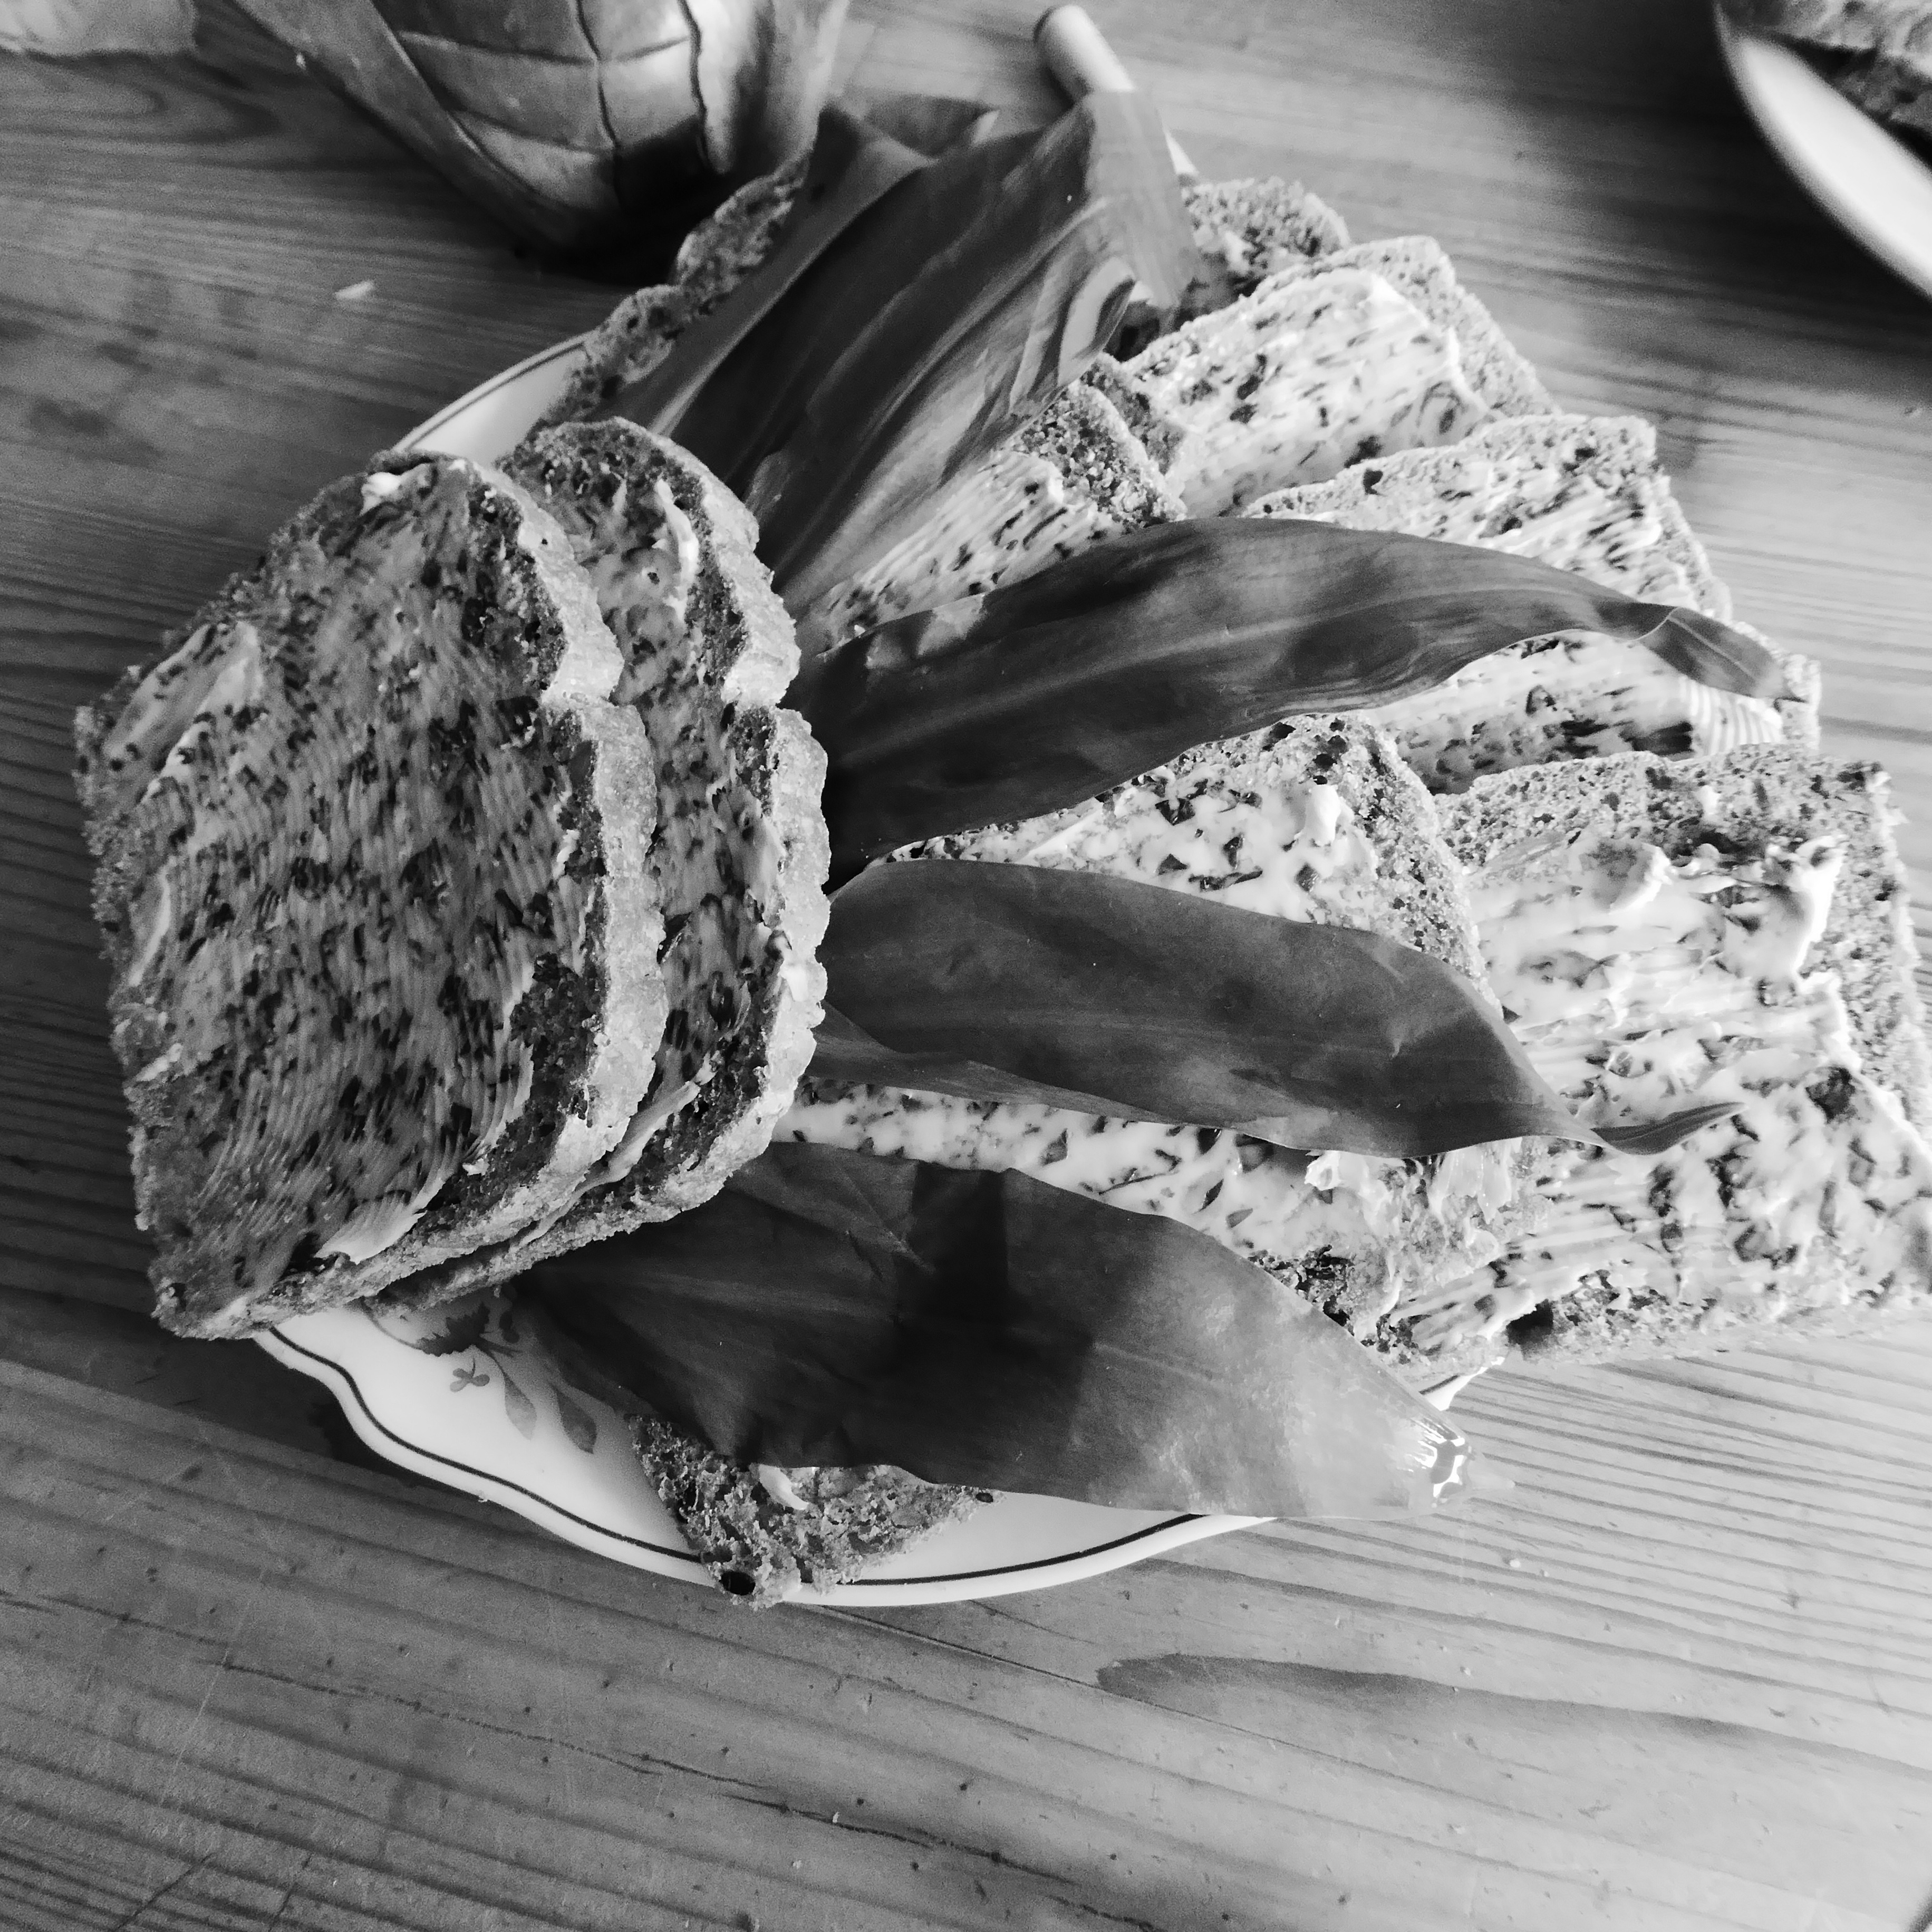
black and white, wood, white, photography, pattern, meal, food, produce, black, monochrome, healthy, eat, delicious, bread, material, crust, picnic, arranged, sketch, drawing, frisch, bio, bear's garlic, whole wheat, slice of bread, still life photography, monochrome photography, bear's garlic butter